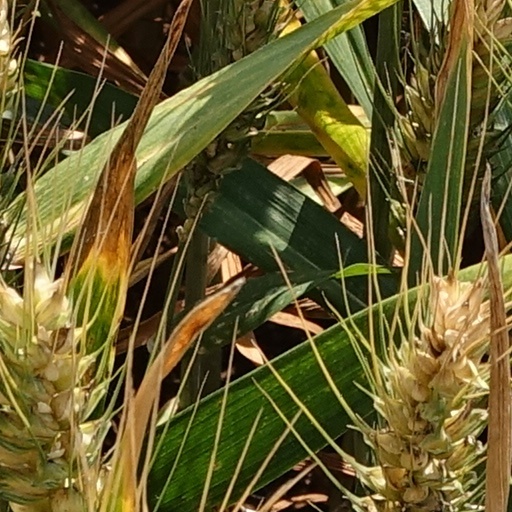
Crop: wheat